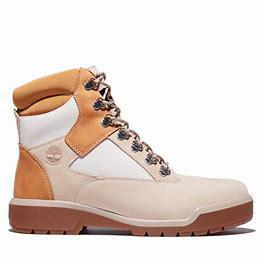
Brand: Timberland
Model: 6 Inch Field